Shakespeare in the Park festivals

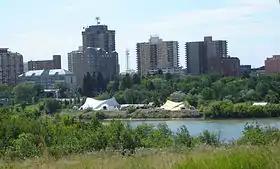
Shakespeare on the Saskatchewan festival tents south of the Mendel Art Gallery on the banks of the South Saskatchewan River

Shakespeare on the Saskatchewan was founded in 1985 in Saskatoon, Saskatchewan. The plays are staged in tents with a seating capacity of approximately 275 on the banks of the Saskatchewan River, and take place from early July to mid-August. The festival traditionally offers two main stage performances and occasionally produces a third offering. The festival sees over 12,000 patrons each year.